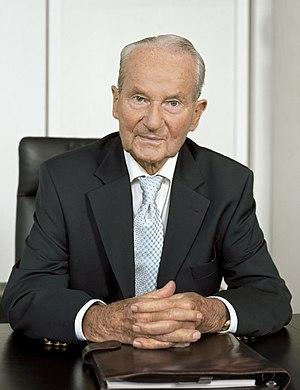
Reinhard Mohn était un entrepreneur international et un créateur de fondation né en Allemagne. Il transforma l’imprimerie et la maison d’édition Bertelsmann, entreprise de taille moyenne fondée en 1835, en un groupe médiatique d’envergure internationale. En 1977, il créa la fondation d’utilité publique Bertelsmann Stiftung, l’une des fondations opérationnelles les plus importantes en Allemagne, de dimension internationale.
Bertelsmann SE & Co. KGaA est un groupe international dont le siège se trouve à Gütersloh, une ville de Rhénanie-du-Nord-Westphalie, en Allemagne. Comptant parmi les plus grandes entreprises de médias du monde, il opère également dans le secteur tertiaire ainsi que celui de l’enseignement.